Diamond simulant

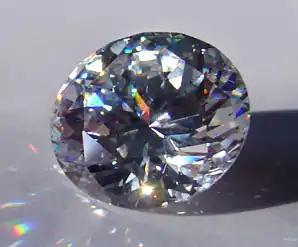
Its low cost and close visual likeness to diamond have made cubic zirconia the most gemologically and economically important diamond simulant since 1976.

A diamond simulant, diamond imitation or imitation diamond is an object or material with gemological characteristics similar to those of a diamond. Simulants are distinct from synthetic diamonds, which are actual diamonds exhibiting the same material properties as natural diamonds. Enhanced diamonds are also excluded from this definition. A diamond simulant may be artificial, natural, or in some cases a combination thereof. While their material properties depart markedly from those of diamond, simulants have certain desired characteristics—such as dispersion and hardness—which lend themselves to imitation. Trained gemologists with appropriate equipment are able to distinguish natural and synthetic diamonds from all diamond simulants, primarily by visual inspection.